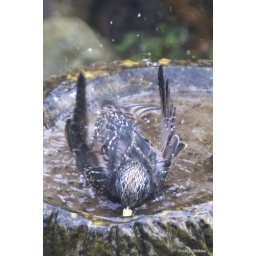
Birds in the bird bath